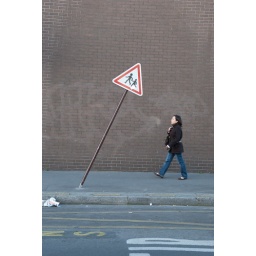
A bent street sign near the place de Catalogne